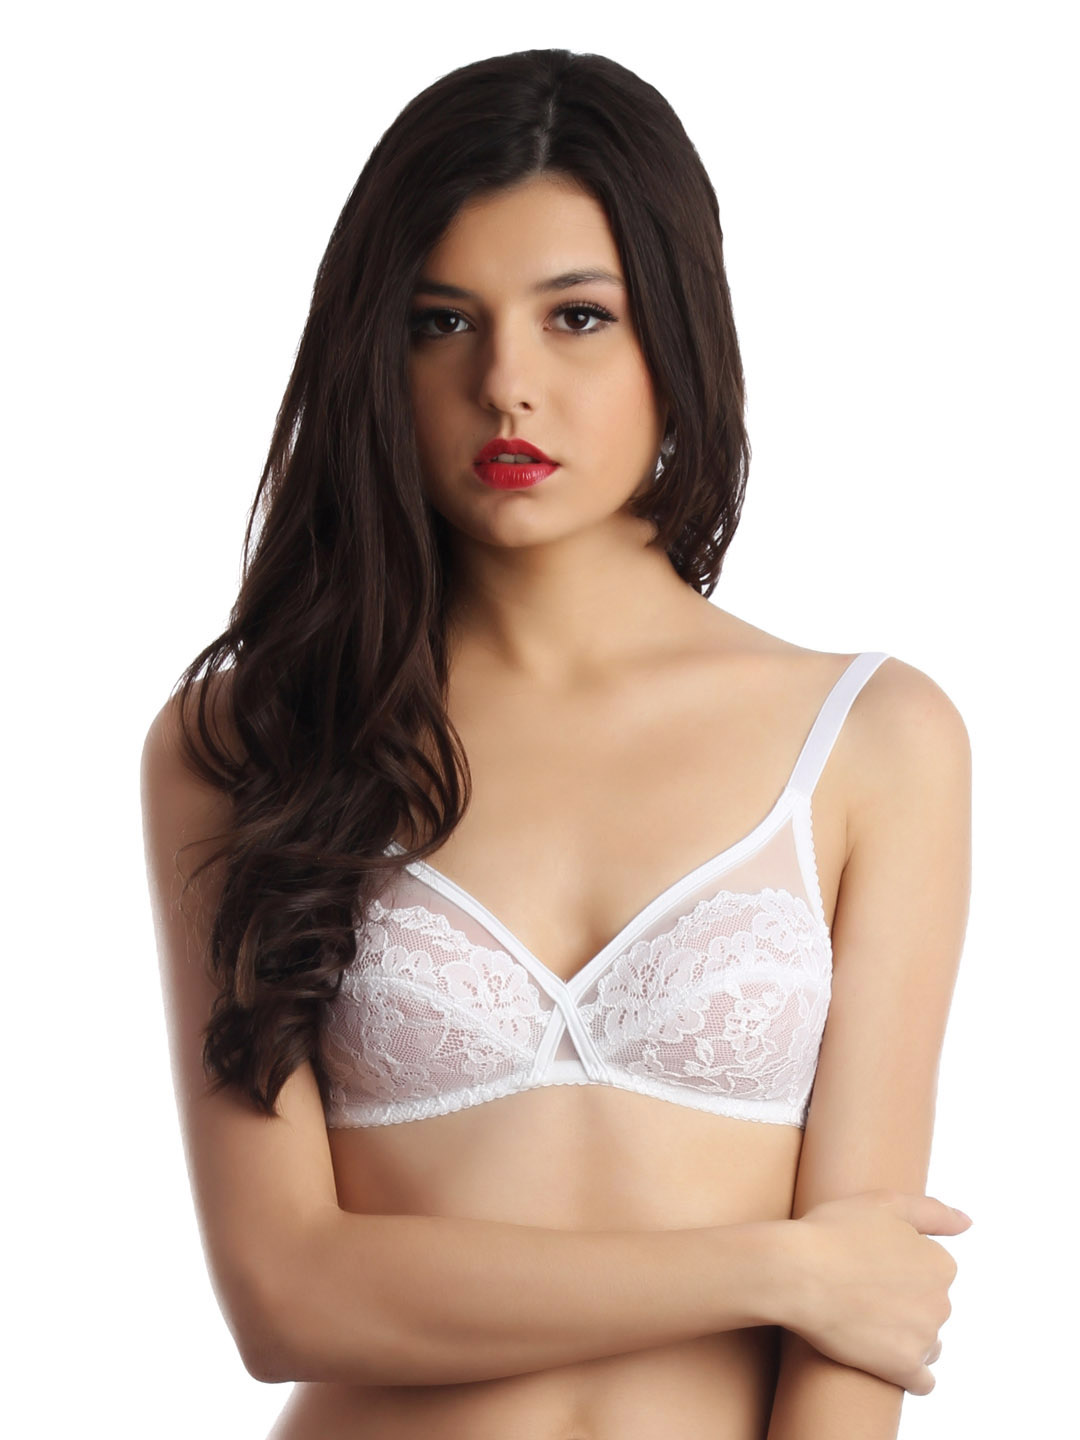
Enamor White Classique Bra
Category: Apparel / Innerwear / Bra
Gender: Women
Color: White
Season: Summer 2017
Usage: Casual